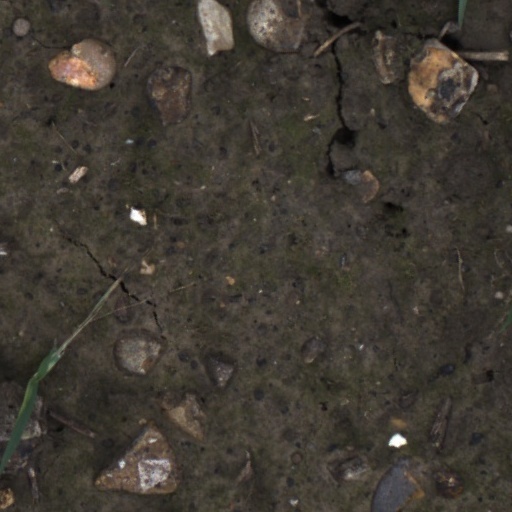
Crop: wheat